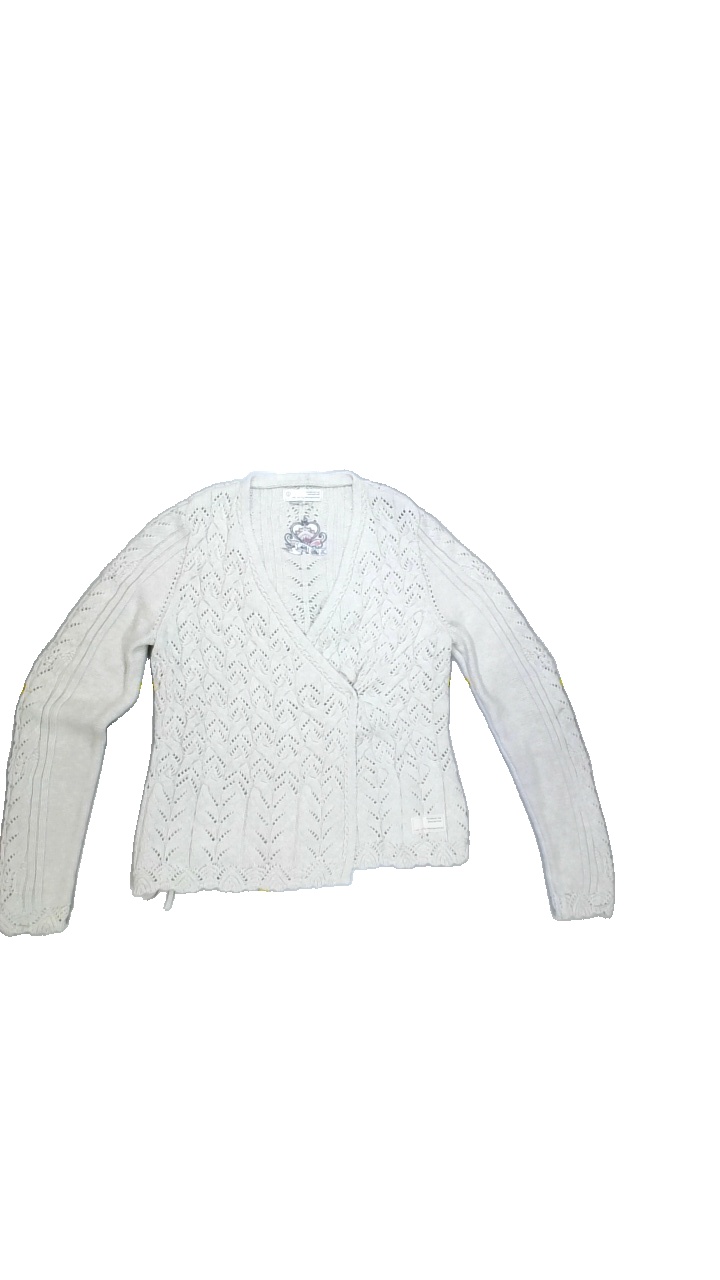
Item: Cardigan (Ladies)
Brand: Odd Molly
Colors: Beige
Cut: Regular
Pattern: Plain
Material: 100%cotton
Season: All
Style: No trend
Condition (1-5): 4
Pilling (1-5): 5
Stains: No
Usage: Reuse
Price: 100-150